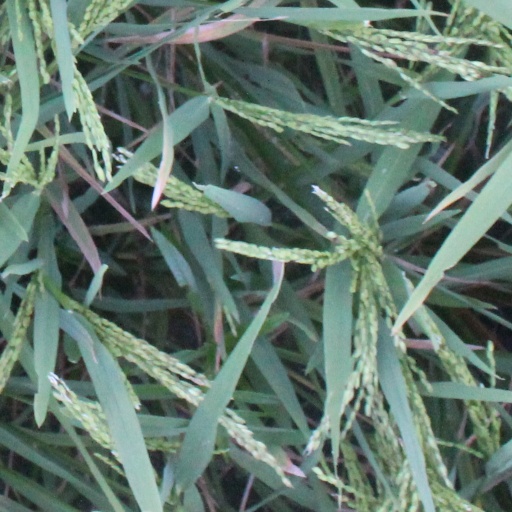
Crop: rice